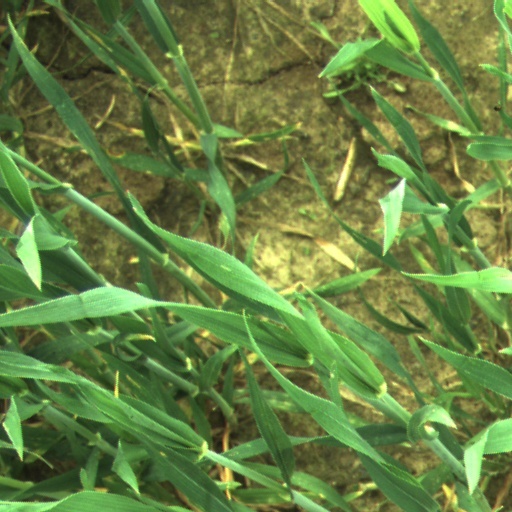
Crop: wheat